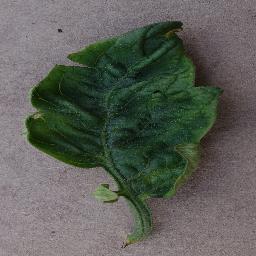
Label: Tomato___Tomato_Yellow_Leaf_Curl_Virus